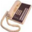
Label: telephone